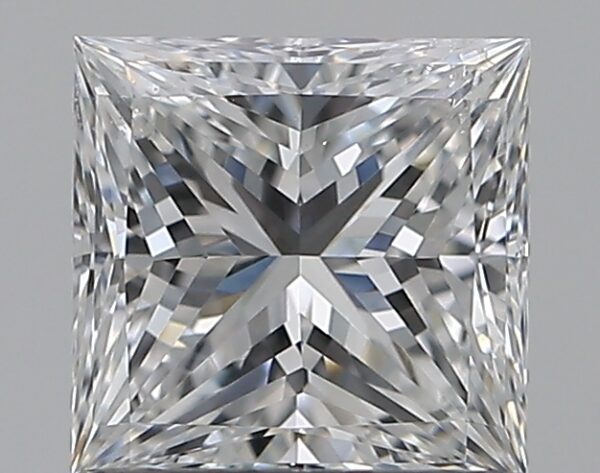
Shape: princess
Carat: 0.76
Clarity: SI2
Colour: E
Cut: EX
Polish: EX
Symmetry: VG
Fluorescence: N
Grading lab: GIA
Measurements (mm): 5.19 x 5.08 x 3.57